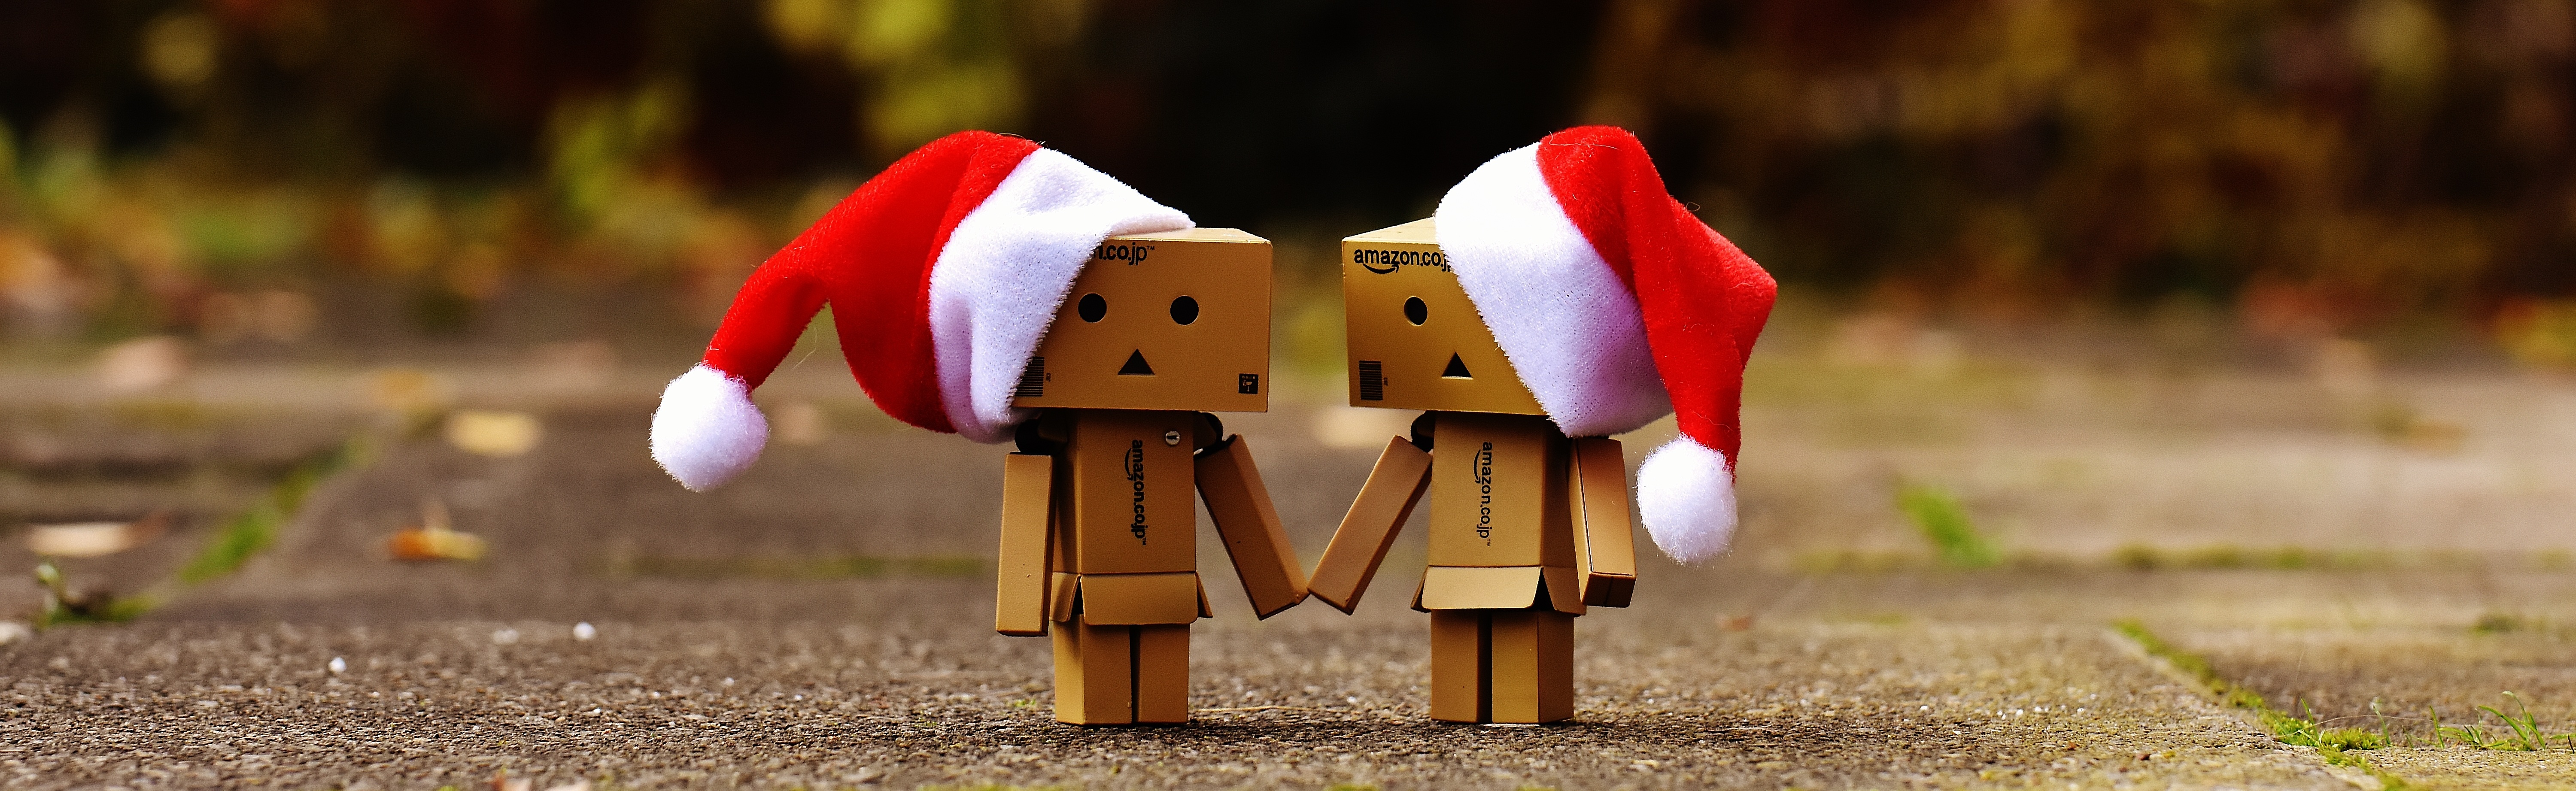
snow, sweet, flower, cute, contemplation, love, red, color, banner, autumn, friendship, together, christmas, advent, gifts, christmas time, santa hat, festival, figure, contemplative, funny, figures, packages, connectedness, made, firs, danbo, hand in hand, togetherness, for two, valentine's day, send